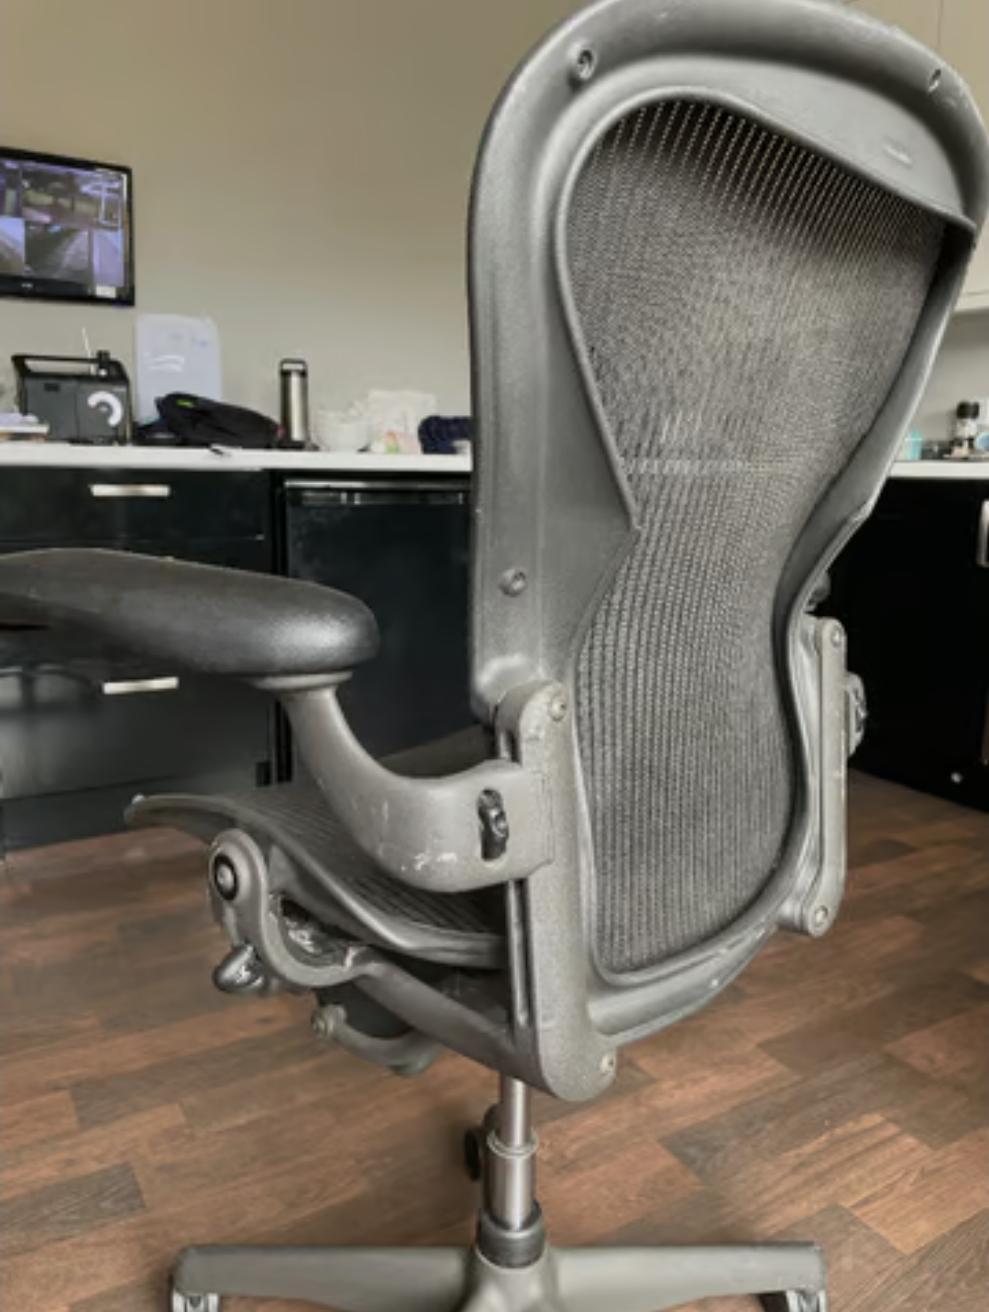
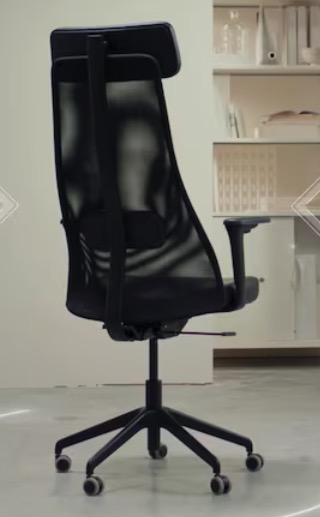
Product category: items_chair
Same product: no